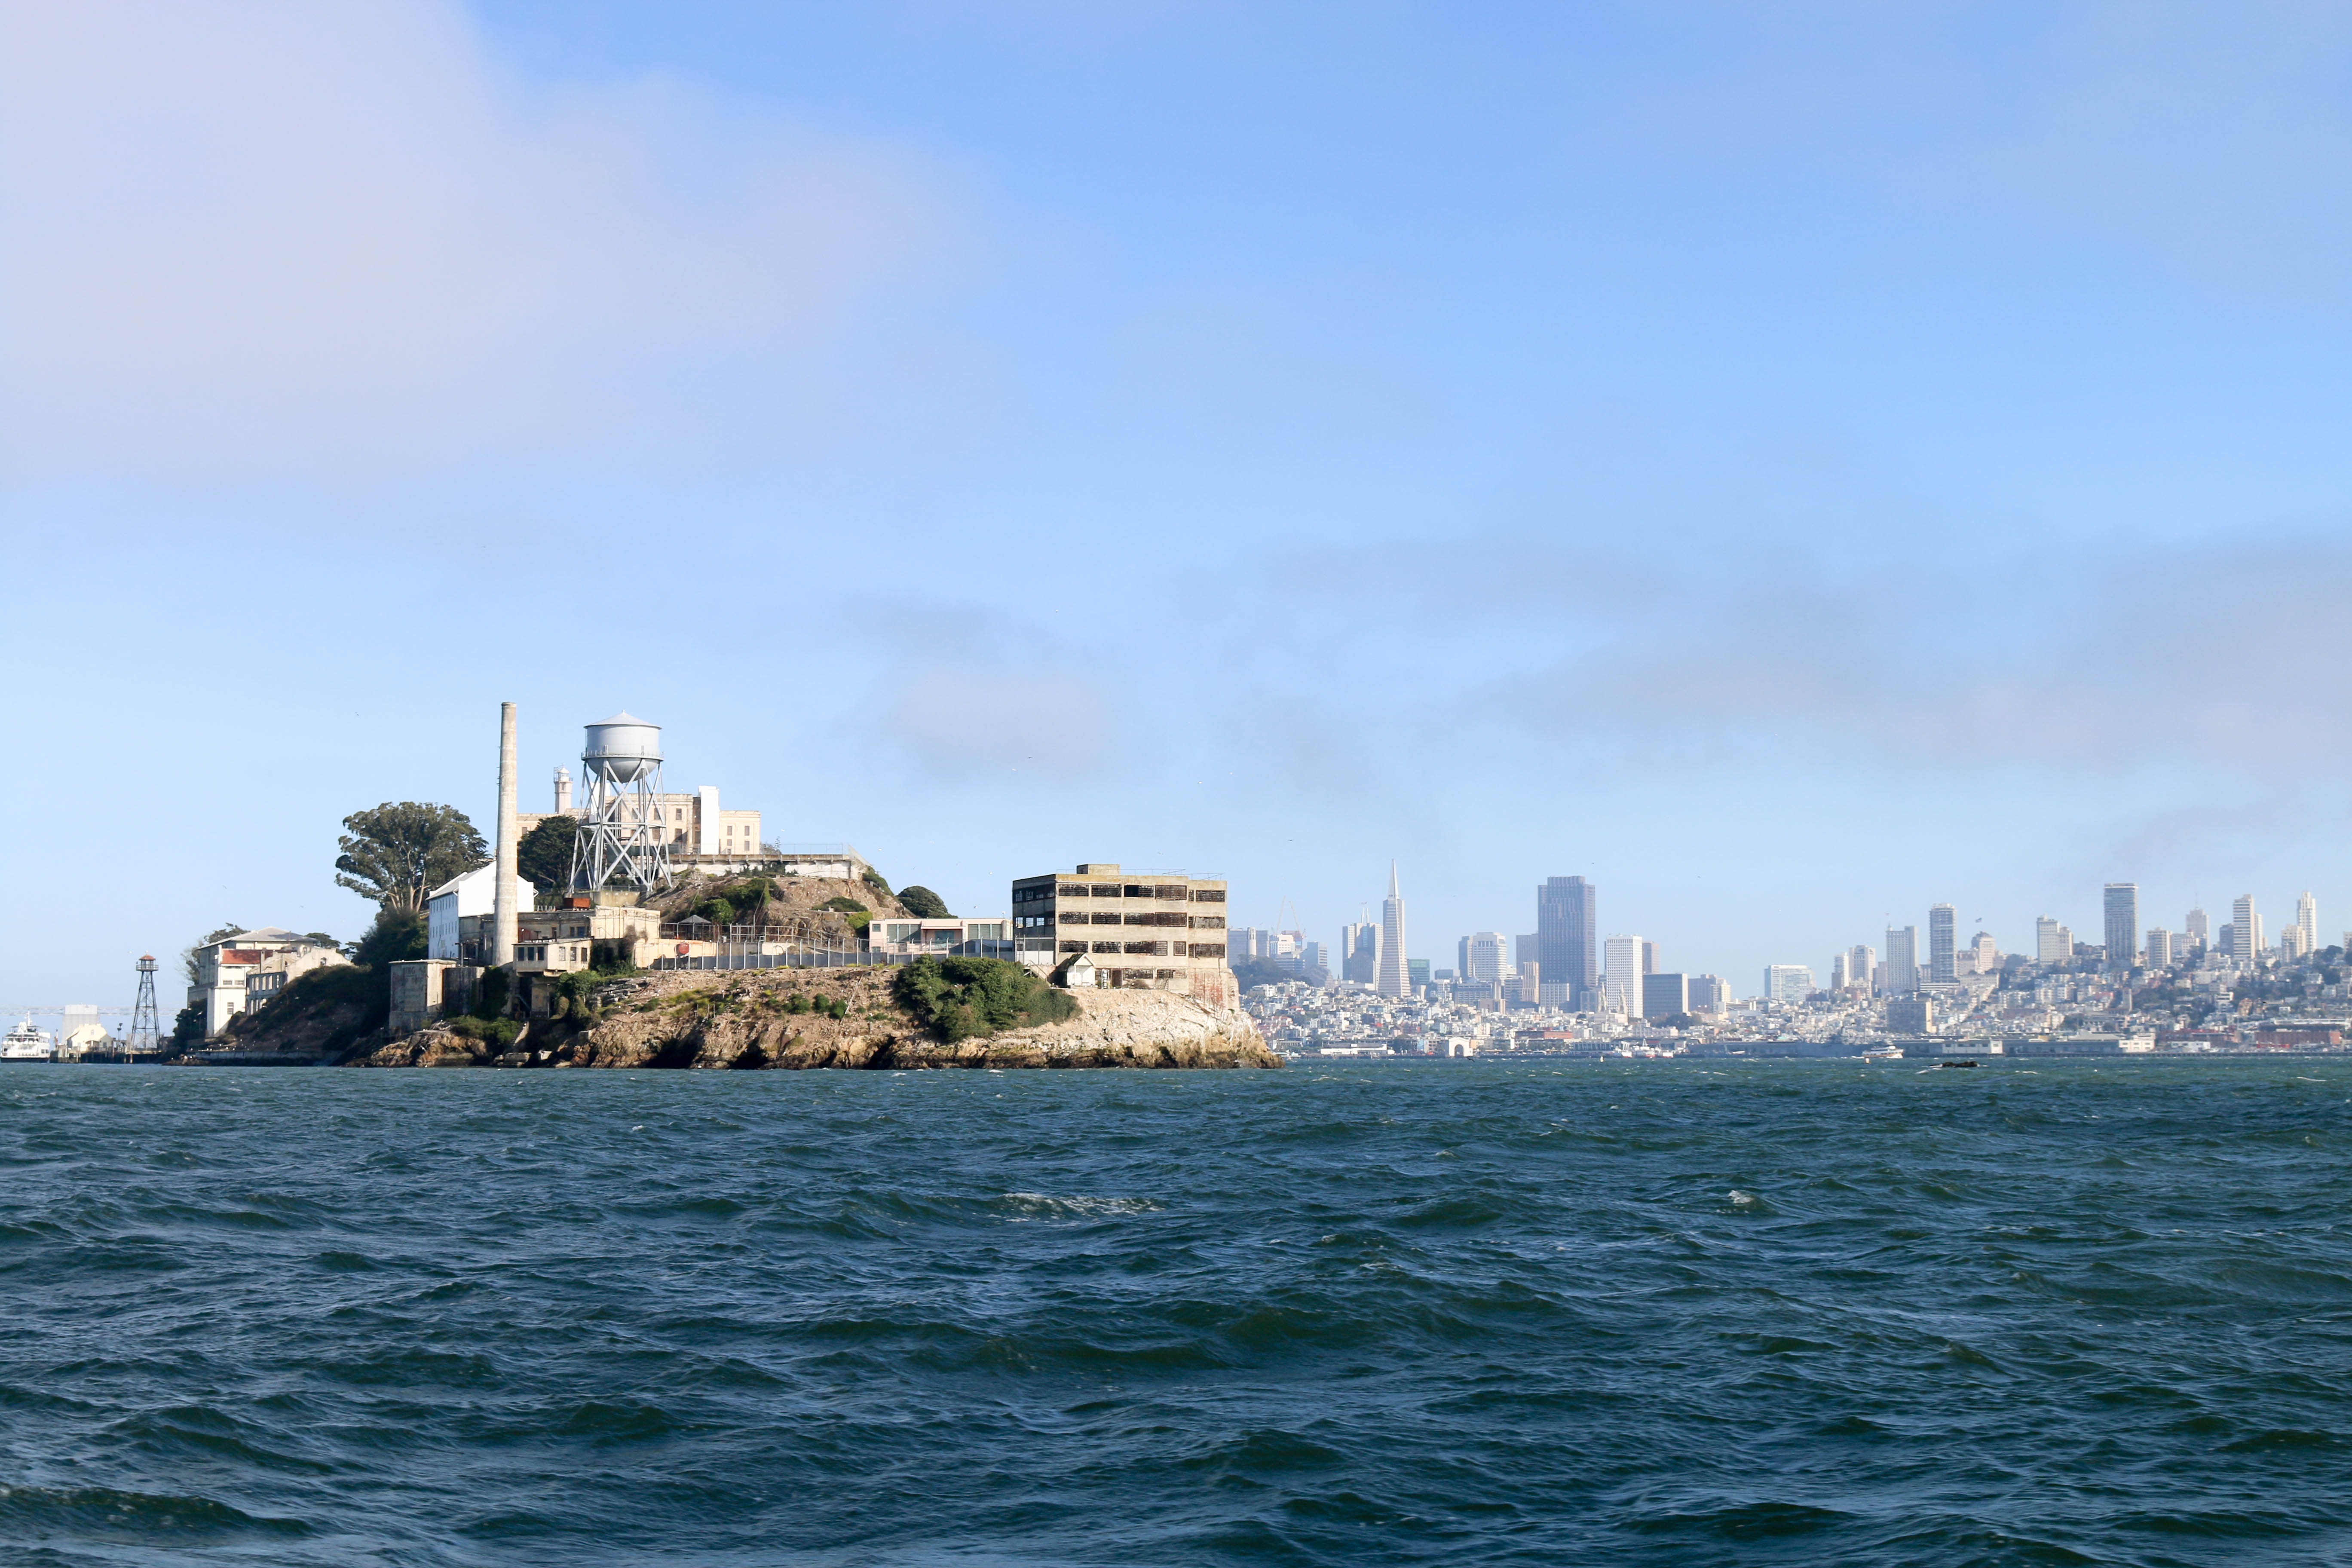
sea, coast, water, ocean, skyline, ship, travel, san francisco, vehicle, tower, bay, island, harbor, historic, california, prison, jail, watercraft, alcatraz, passenger ship